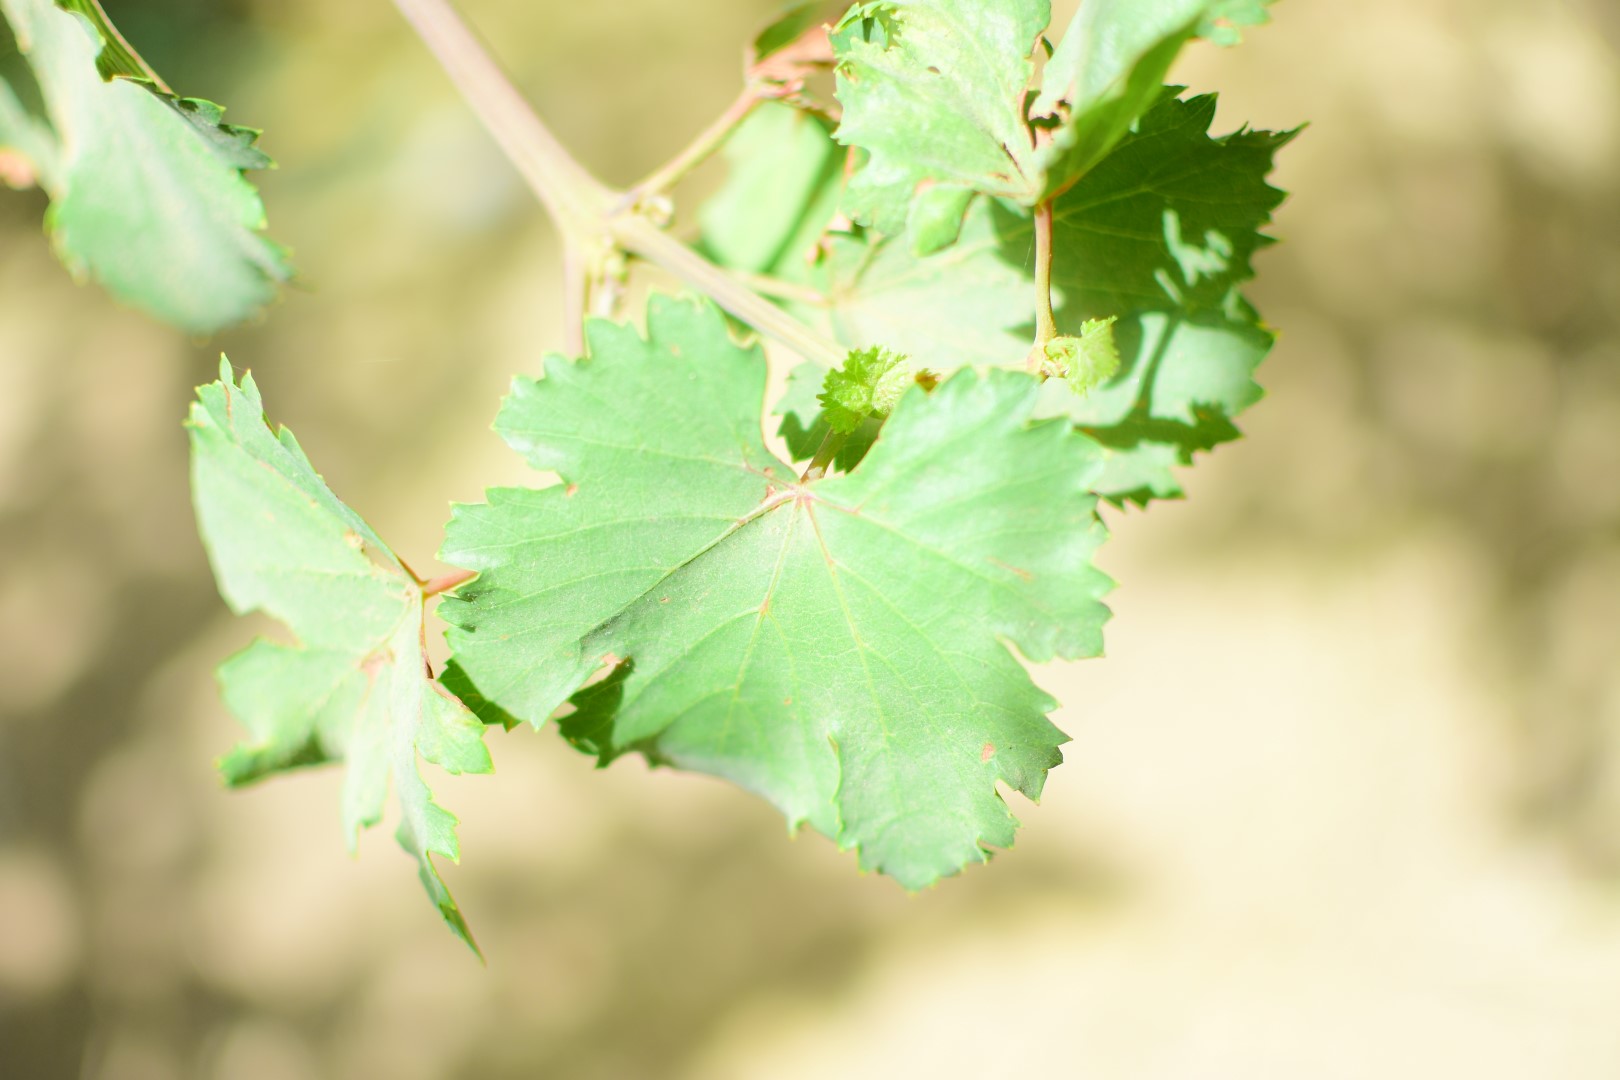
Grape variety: Kamali